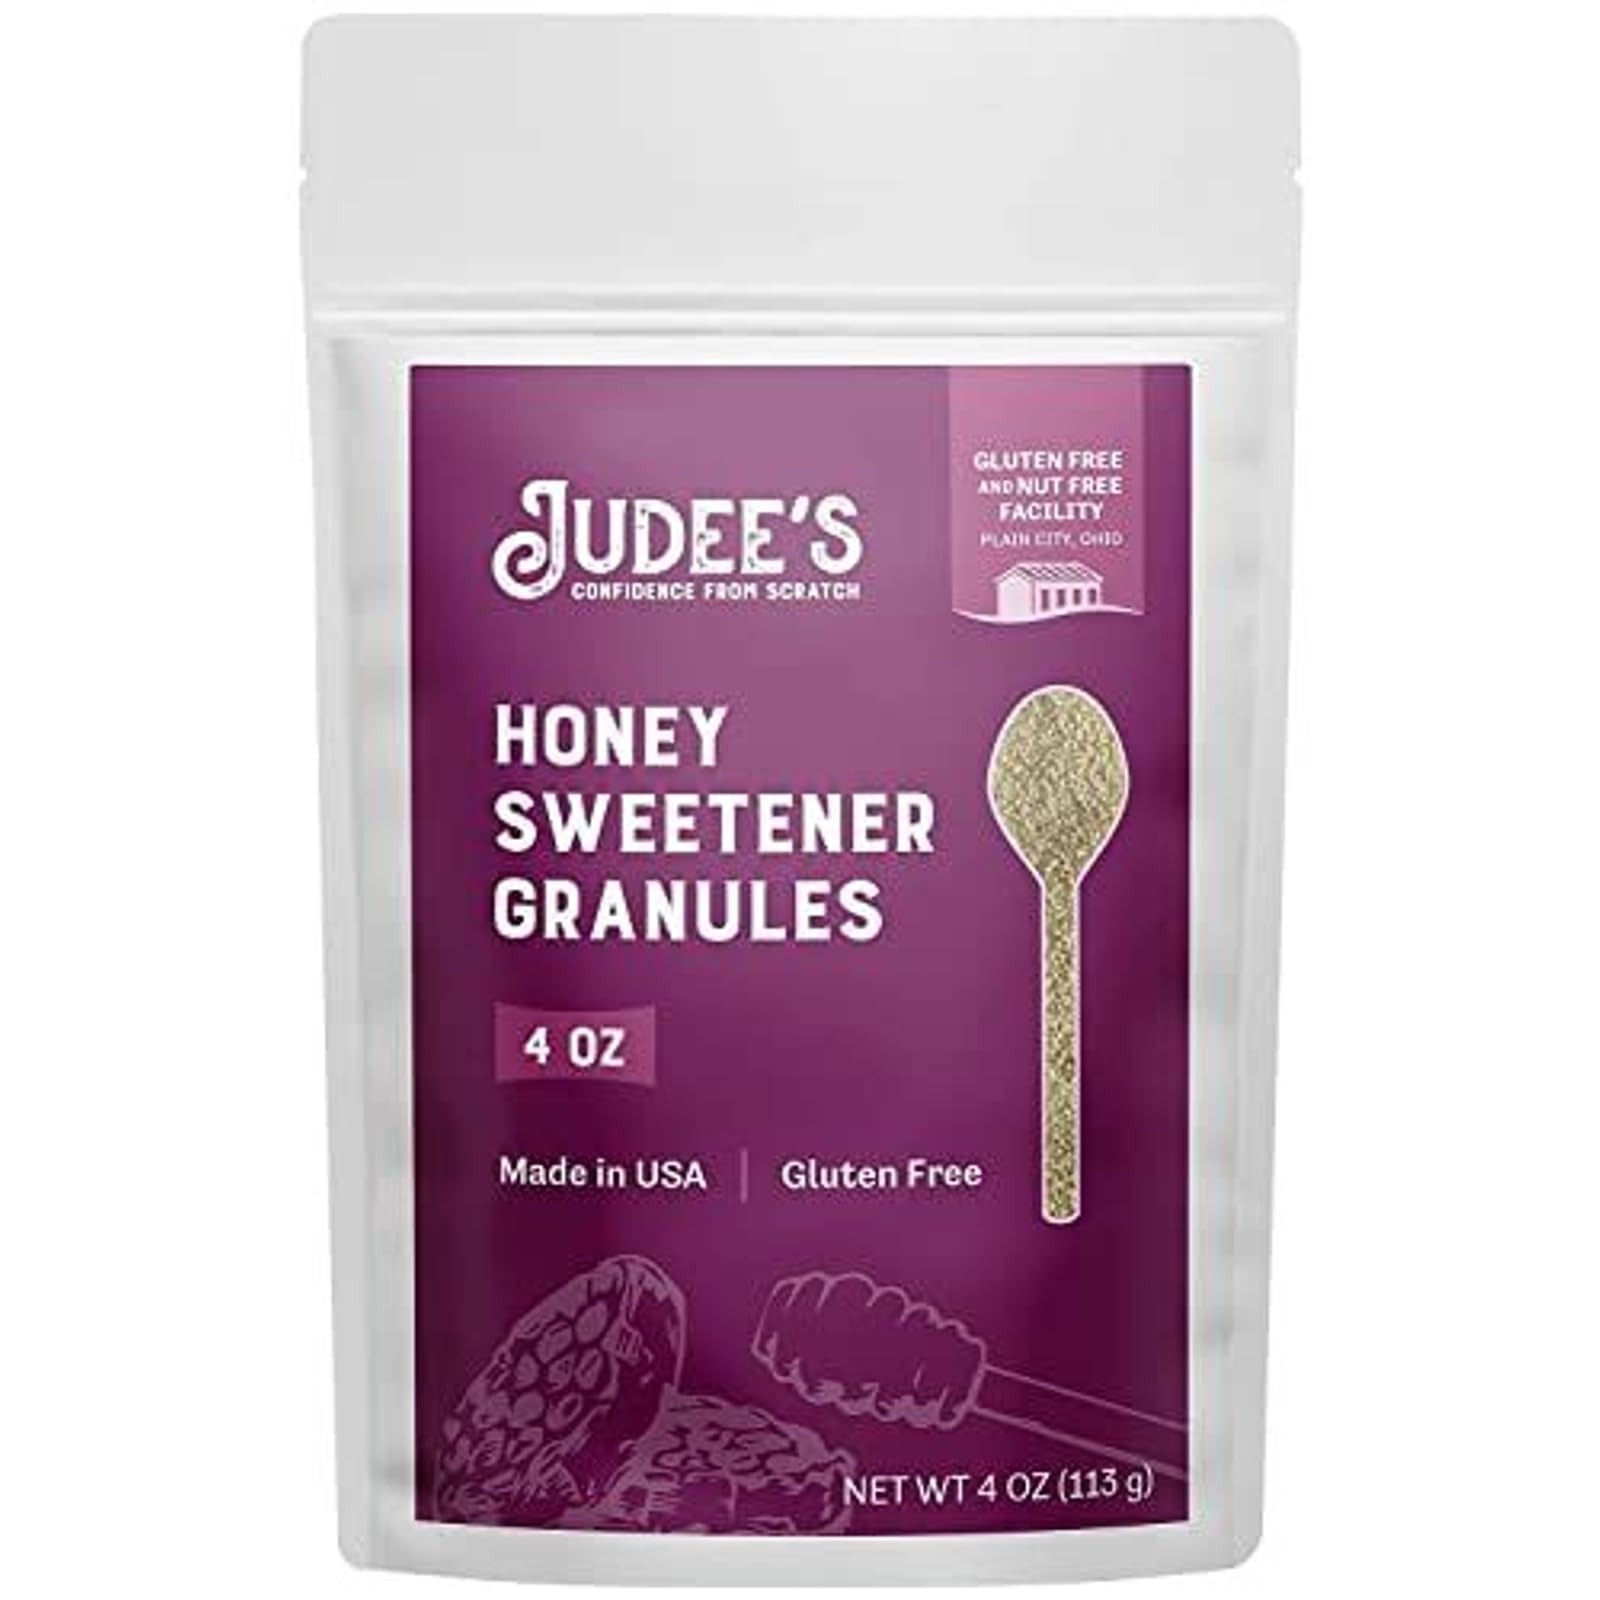
Item Name: Judee's Honey Sweetener Granules - 4 oz - Delicious and 100% Gluten-Free - Great for Baked Goods, Tea, Coffee, and Yogurt - Topping and Sweetener
Bullet Point 1: Great sweetener for coffee, teas, sauces, and seasonings
Bullet Point 2: Use as topping for yogurts and desserts. Easy to store and convenient to use.
Bullet Point 3: Made in the USA in a dedicated gluten-free facility and shipped in a standup, resealable pouch to ensure freshness
Bullet Point 4: Ingredients: Cane Sugar, Honey
Bullet Point 5: Since 2009, Judee’s has been dedicated to providing fresh, allergy-conscious ingredients, great for your recipes and even better for your family
Product Description: Judee's Honey Sweetener Granules 4 oz. Great natural sweetener for coffee, teas, sauces, and seasonings. Top off yogurts and desserts for extra sweetness. Easy to store and convenient to use.
Value: 4.0
Unit: Ounce

Price: 11.99